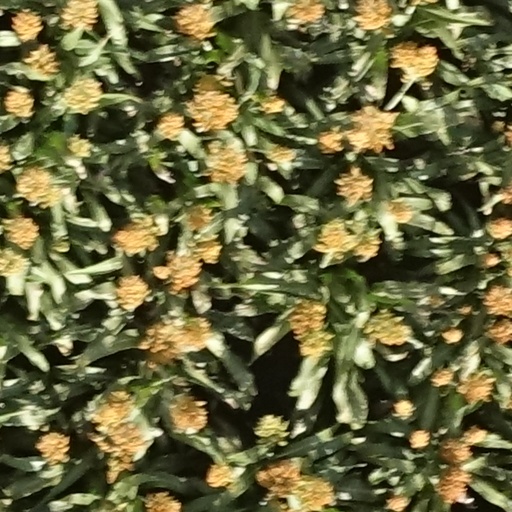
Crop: sorghum